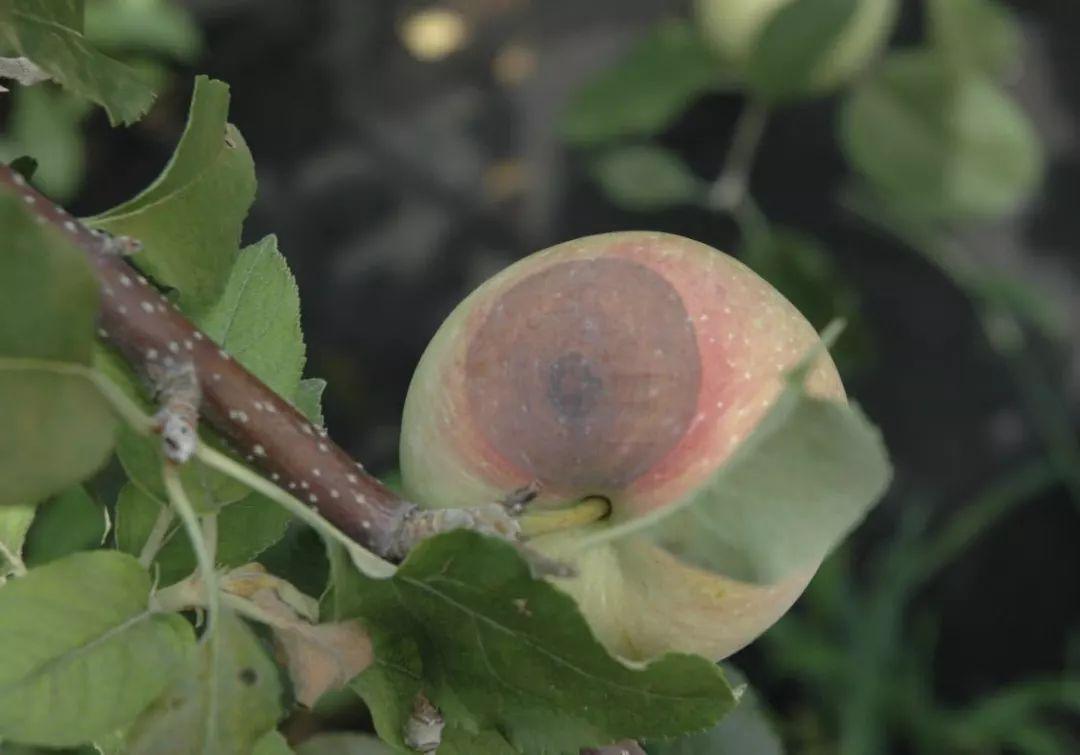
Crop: apple
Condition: black_rot